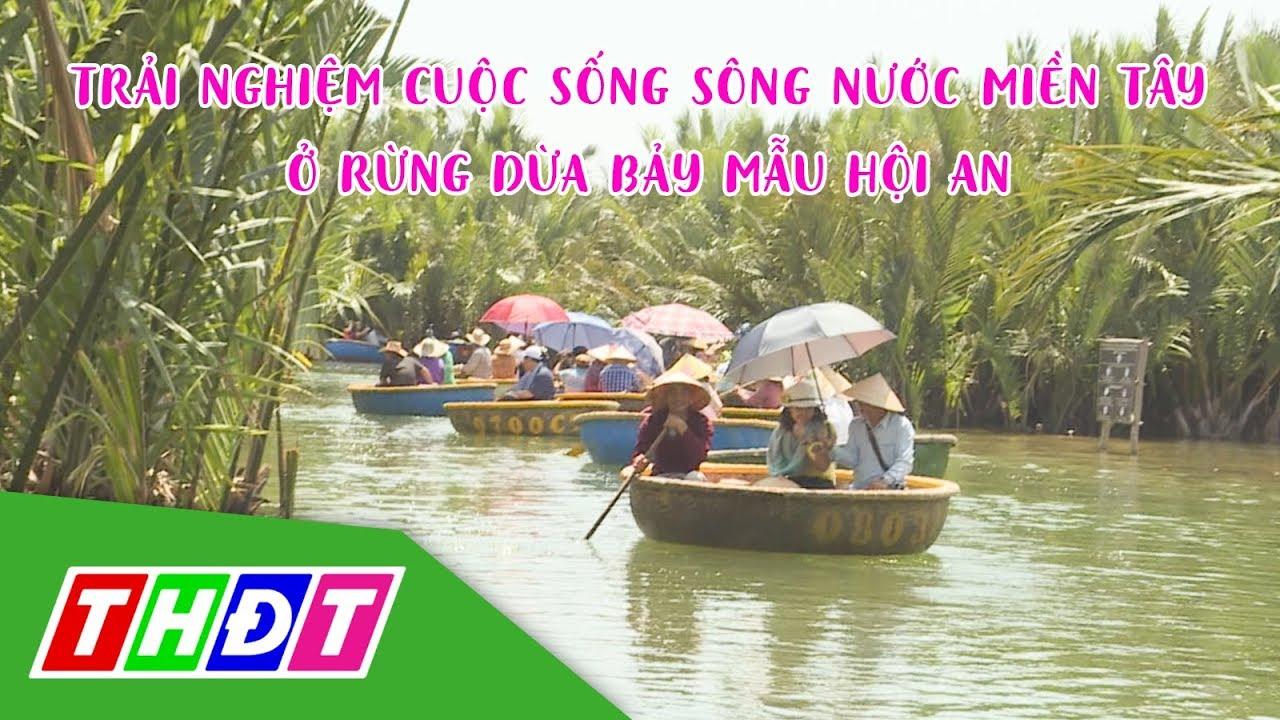
người chèo chiếc thúng đầu tiên đội nón lá